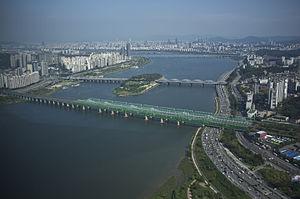
Cette liste de ponts de la Corée du Sud a pour vocation de présenter une liste de ponts remarquables de la Corée du Sud, tant par leurs caractéristiques dimensionnelles, que par leur intérêt architectural ou historique.